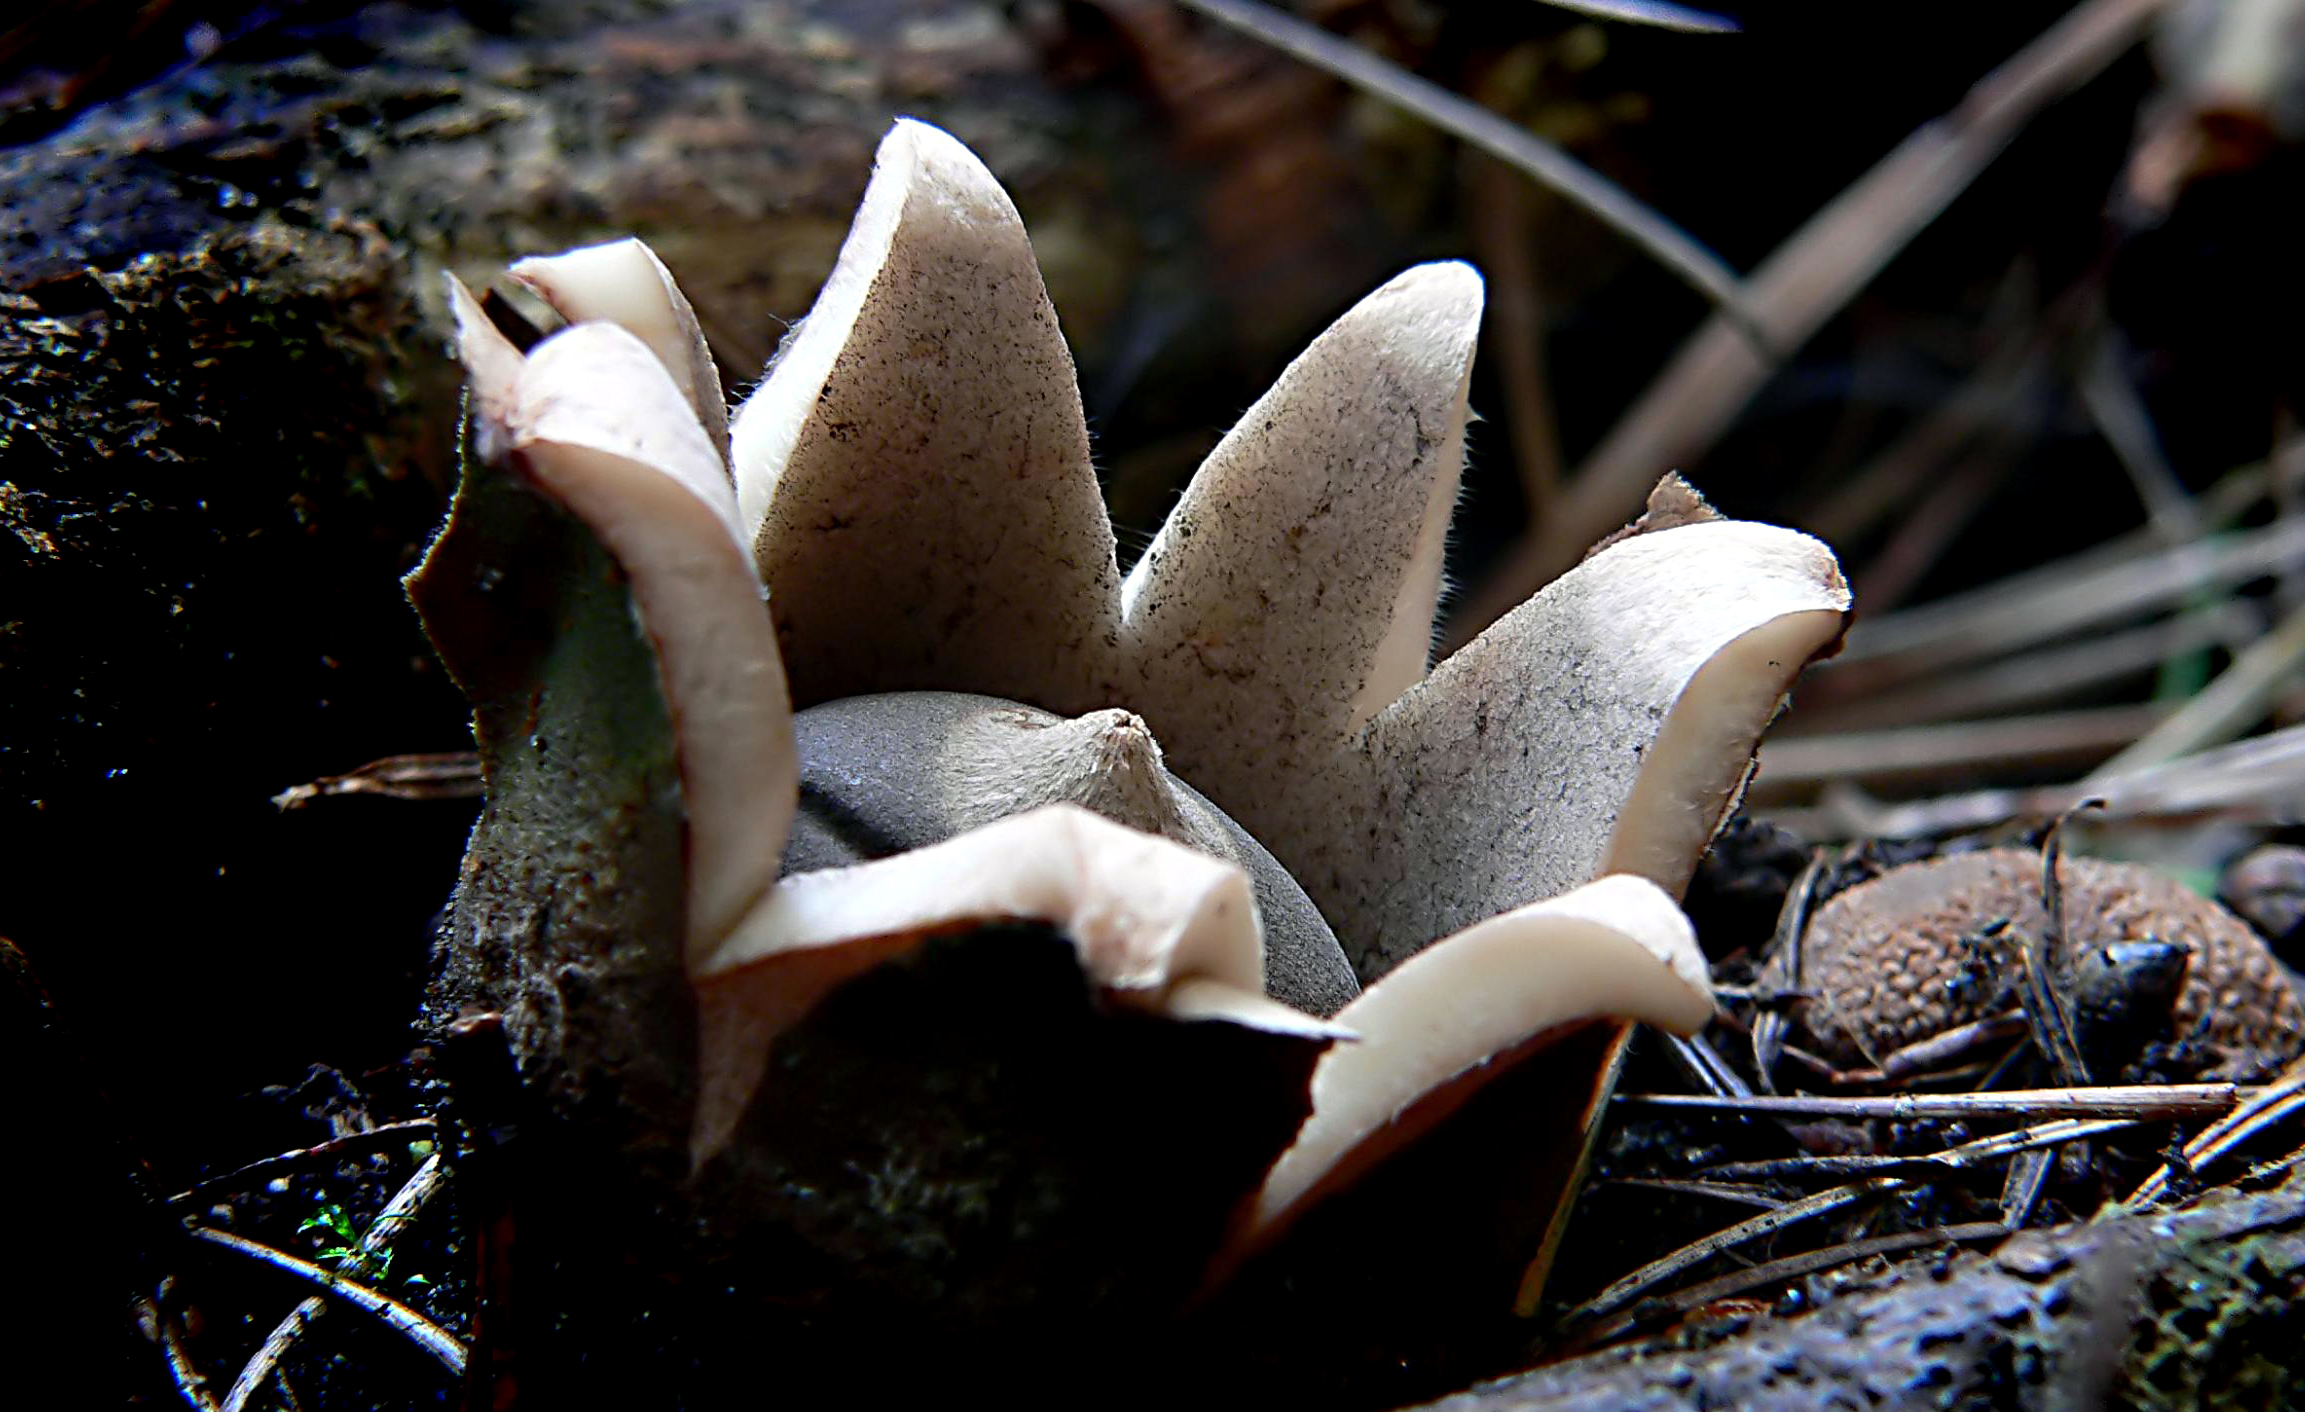
tree, nature, forest, branch, plant, leaf, flower, botany, mushroom, flora, fauna, fungus, fungi, earthstars, geastrumsaccatum, macro photography, oyster mushroom, edible mushroom